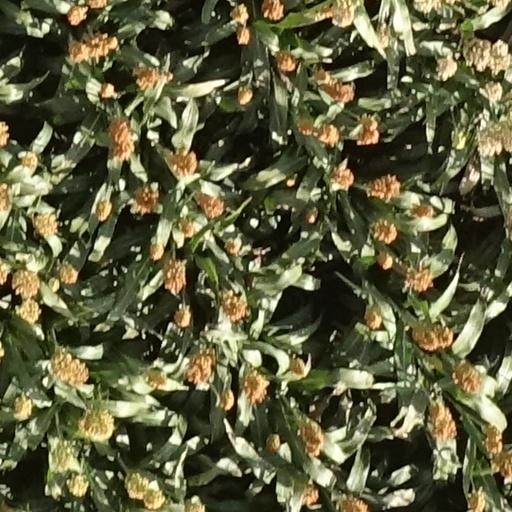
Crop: sorghum